V1370 Aquilae

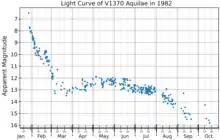
The light curve of V1370 Aquilae, plotted from AAVSO data along with data from Rosino et al. The magnitude on the morning the nova was discovered, estimated as 6–7, is plotted as 6.5.

V1370 Aquilae, also known as Nova Aquilae 1982, is a nova that appeared in the constellation Aquila during 1982. It was discovered by Minoru Honda of Kurashiki, Japan at 20:30 UT on 27 January 1982. At that time the Sun had moved just far enough from Aquila to allow the nova to be seen in the morning sky. Although it was discovered photographically, its apparent magnitude was 6–7, making it potentially visible to the naked eye under ideal conditions. A possible magnitude 20 progenitor was located on the Palomar Sky Survey prints. Spectra of the object were taken in February 1982 at Asiago Astrophysical Observatory, which confirmed that it is a nova.